Woman in the Nineteenth Century

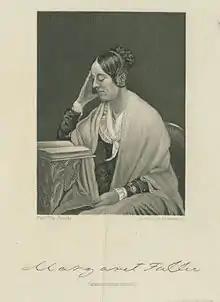
Margaret Fuller, from the frontispiece to an 1855 edition of "Woman in the Nineteenth Century"

An 1860 essay collection, "Historical Pictures Retouched", by Caroline Healey Dall, called Fuller's "Woman in the Nineteenth Century" "doubtless the most brilliant, complete, and scholarly statement ever made on the subject". The typically harsh literary critic Edgar Allan Poe wrote of the work as "a book which few women in the country could have written, and no woman in the country would have published, with the exception of Miss Fuller", noting its "independence" and "unmitigated radicalism". Henry David Thoreau thought highly of the book, suggesting that its strength came in part from Fuller's conversational ability. As he called it, it was "rich extempore writing, talking with pen in hand". In the "Evening Post", William Cullen Bryant noted "the thoughts it puts forth are so important that we ought to rejoice to know it read by every man and woman in America" despite some "pretty strong" language. Miriam Schneir also includes this text in her anthology "", labelling it as one of the essential feminist works.